Eastside Café

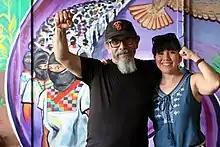
Founders Roberto Flores and Angela Flores.

The collective was formed in 2004 by Roberto Flores, his daughter Angela Flores, and 30 other co-founding community members and artist-activists, including Las Cafeteras members Denise Carlos and Jose Cano. At first, the Eastside Café consisted of community meetings, called "platicas," in the Flores home, where interested parties could discuss how the future organization could remain autonomous and without colonizing influence. Community members discussed injustices they felt in their own lives and brainstormed ways they could address them collectively. They decided upon the name Eastside Café in honor of a local coffee shop, Luna Sol, which was the only POC-run business in the area at the time.